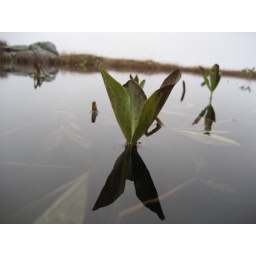
We came across a puddle on the mountain with all these cute little plants growing in it.